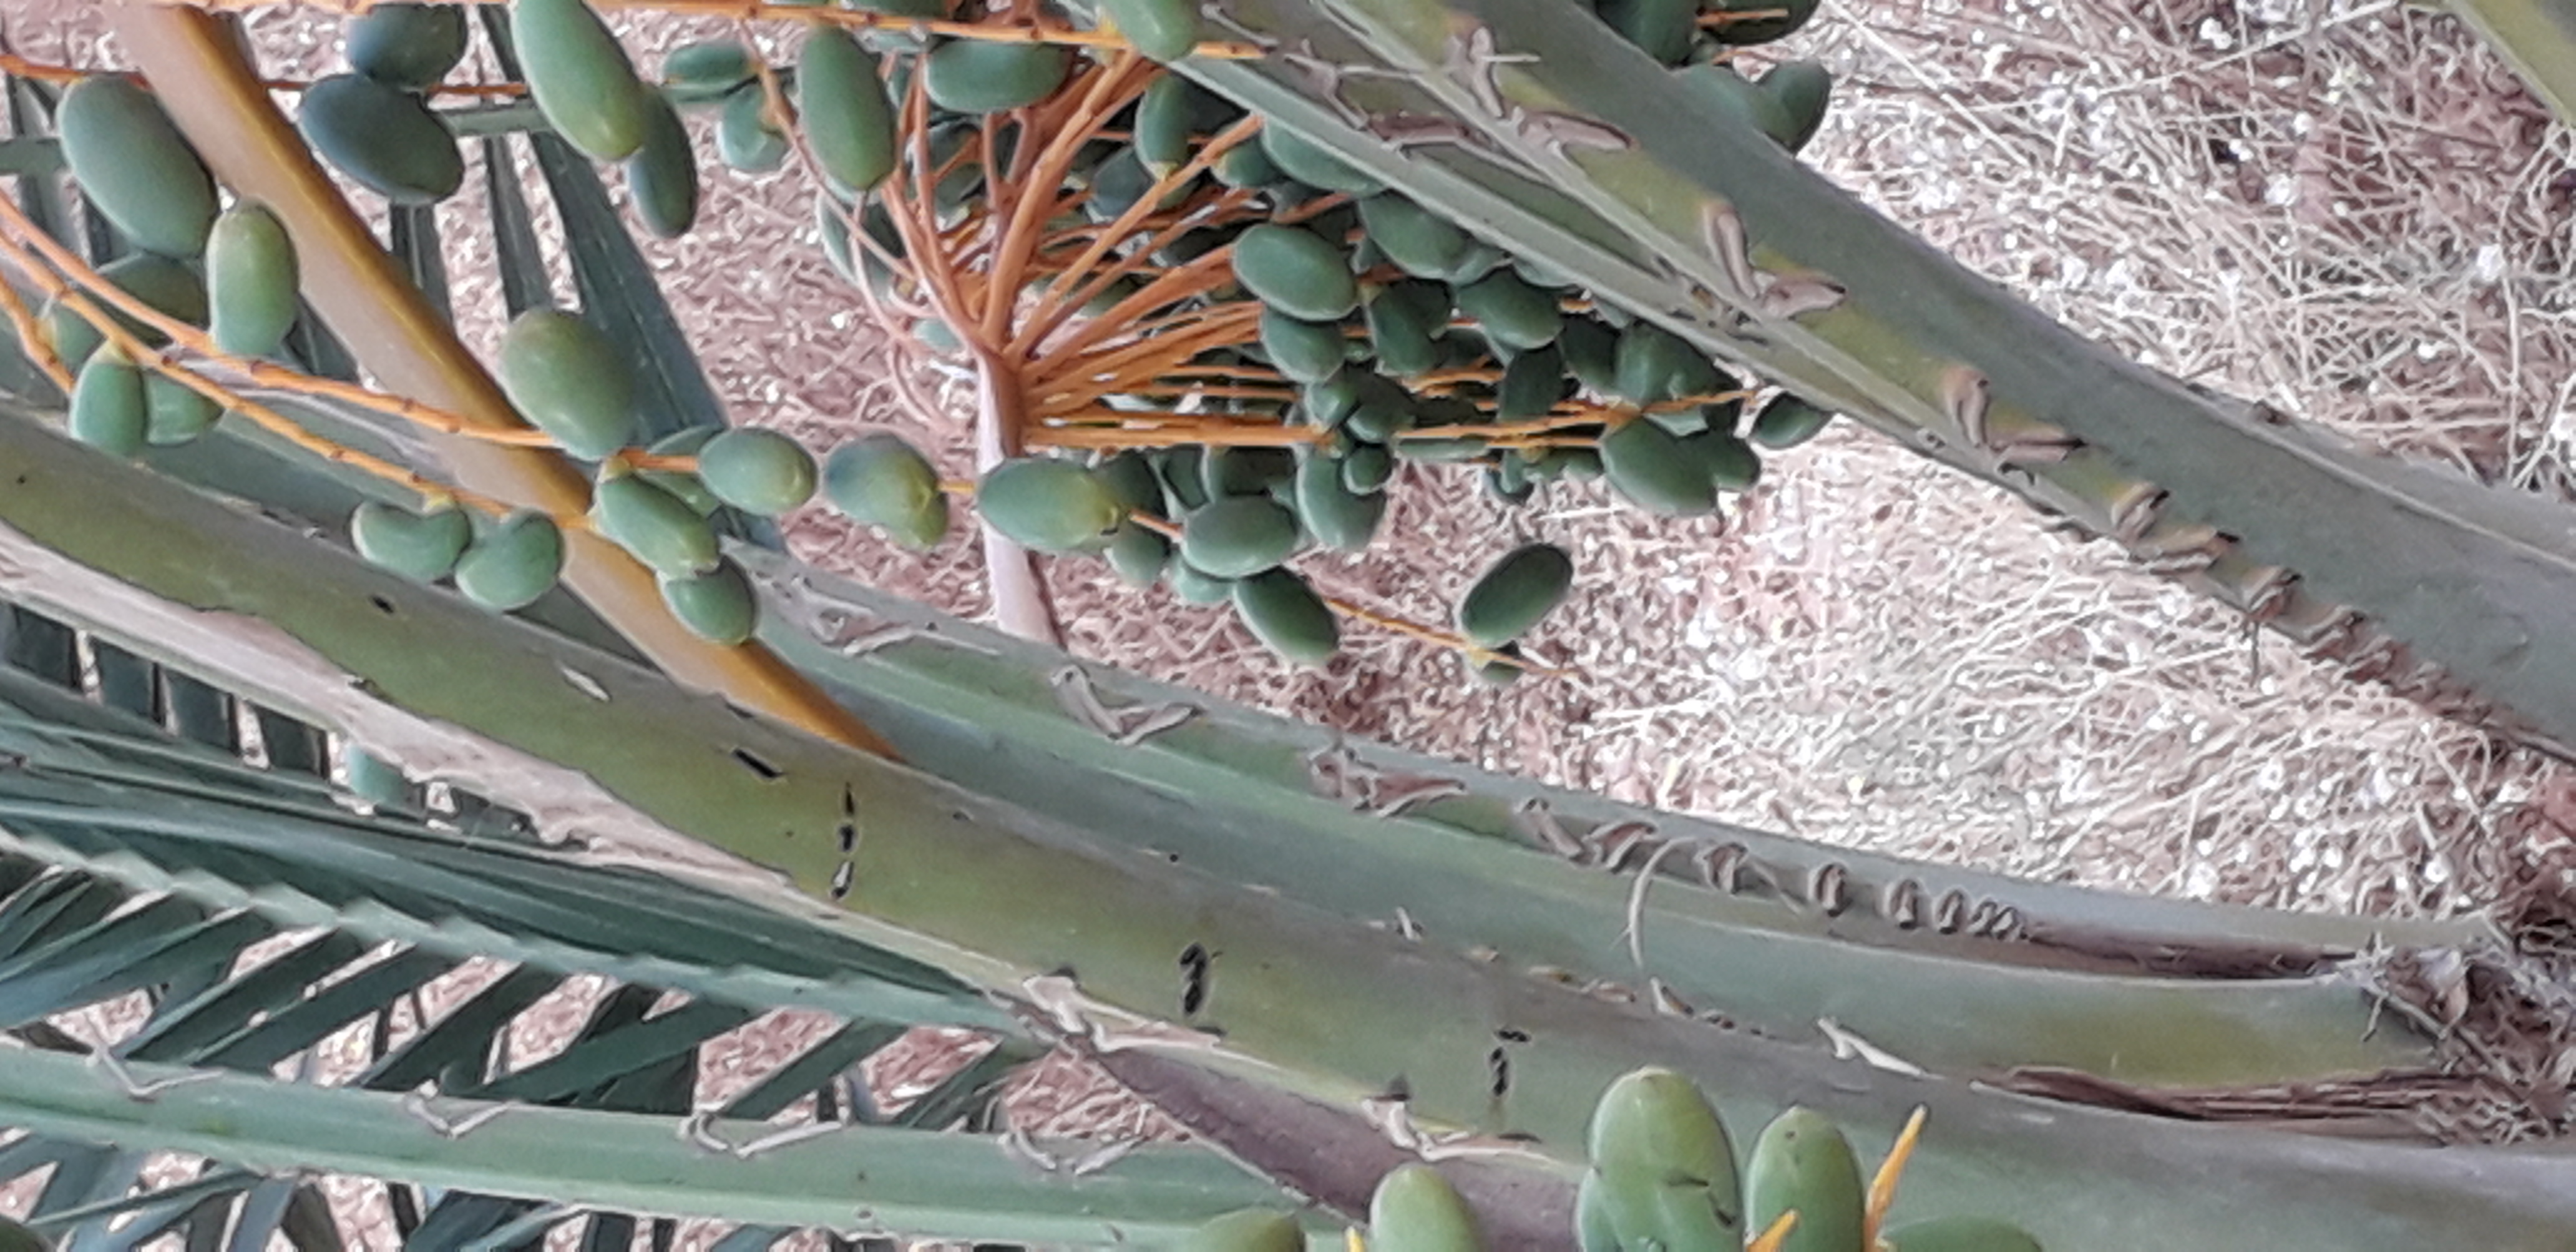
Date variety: kholt